Jean-François de Pérusse des Cars

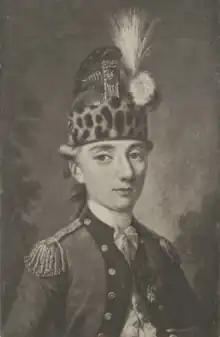
Pérusse des Cars in a Dragoons officer's uniform.

Pérusse des Cars served in the French Navy before he joined the Army and was appointed Maître de camp (equivalent to Colonel) of the Dragoons-Artois regiment in 1774. After the death of his second brother during the Battle of the Saintes in 1782, he took the title Baron des Cars. In 1783, he became first Maître d'hôtel du Roi of the King. In January 1784, he was made a Brigadier of cavalry followed by Lt.-Gen. on 9 March 1788. He served as député aux États-généraux in 1789, and left the country with the French princes in 1790 during the French Revolution. In 1791, he was sent on a diplomatic mission to King Gustav III of Sweden, followed by further missions, including in Berlin.